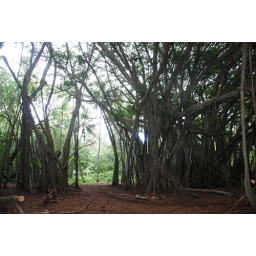
The remnants of a camp from the TV show Lost underneath the big banyan tree near Turtle Bay Resort.